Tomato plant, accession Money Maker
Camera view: vertical (180 deg); turntable rotation: 240 degrees
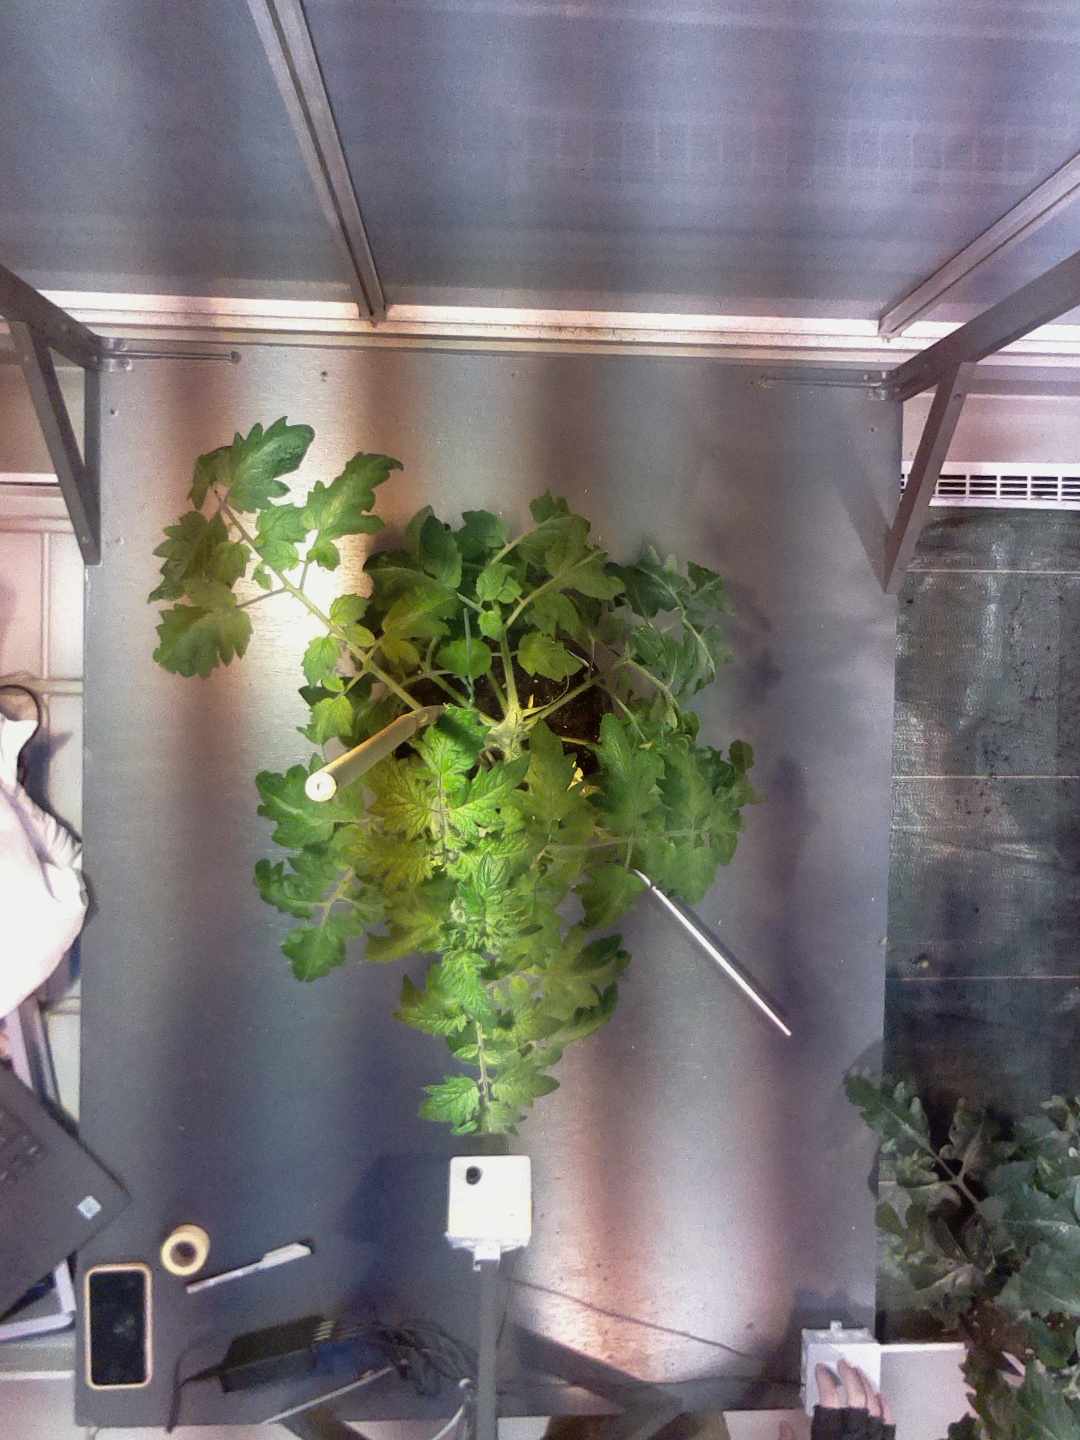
BBCH growth stage 68: Full flowering, 80%-90% of flowers open, more petals falling